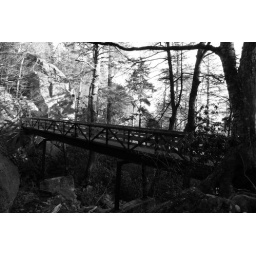
The bridge over stack rock creek.